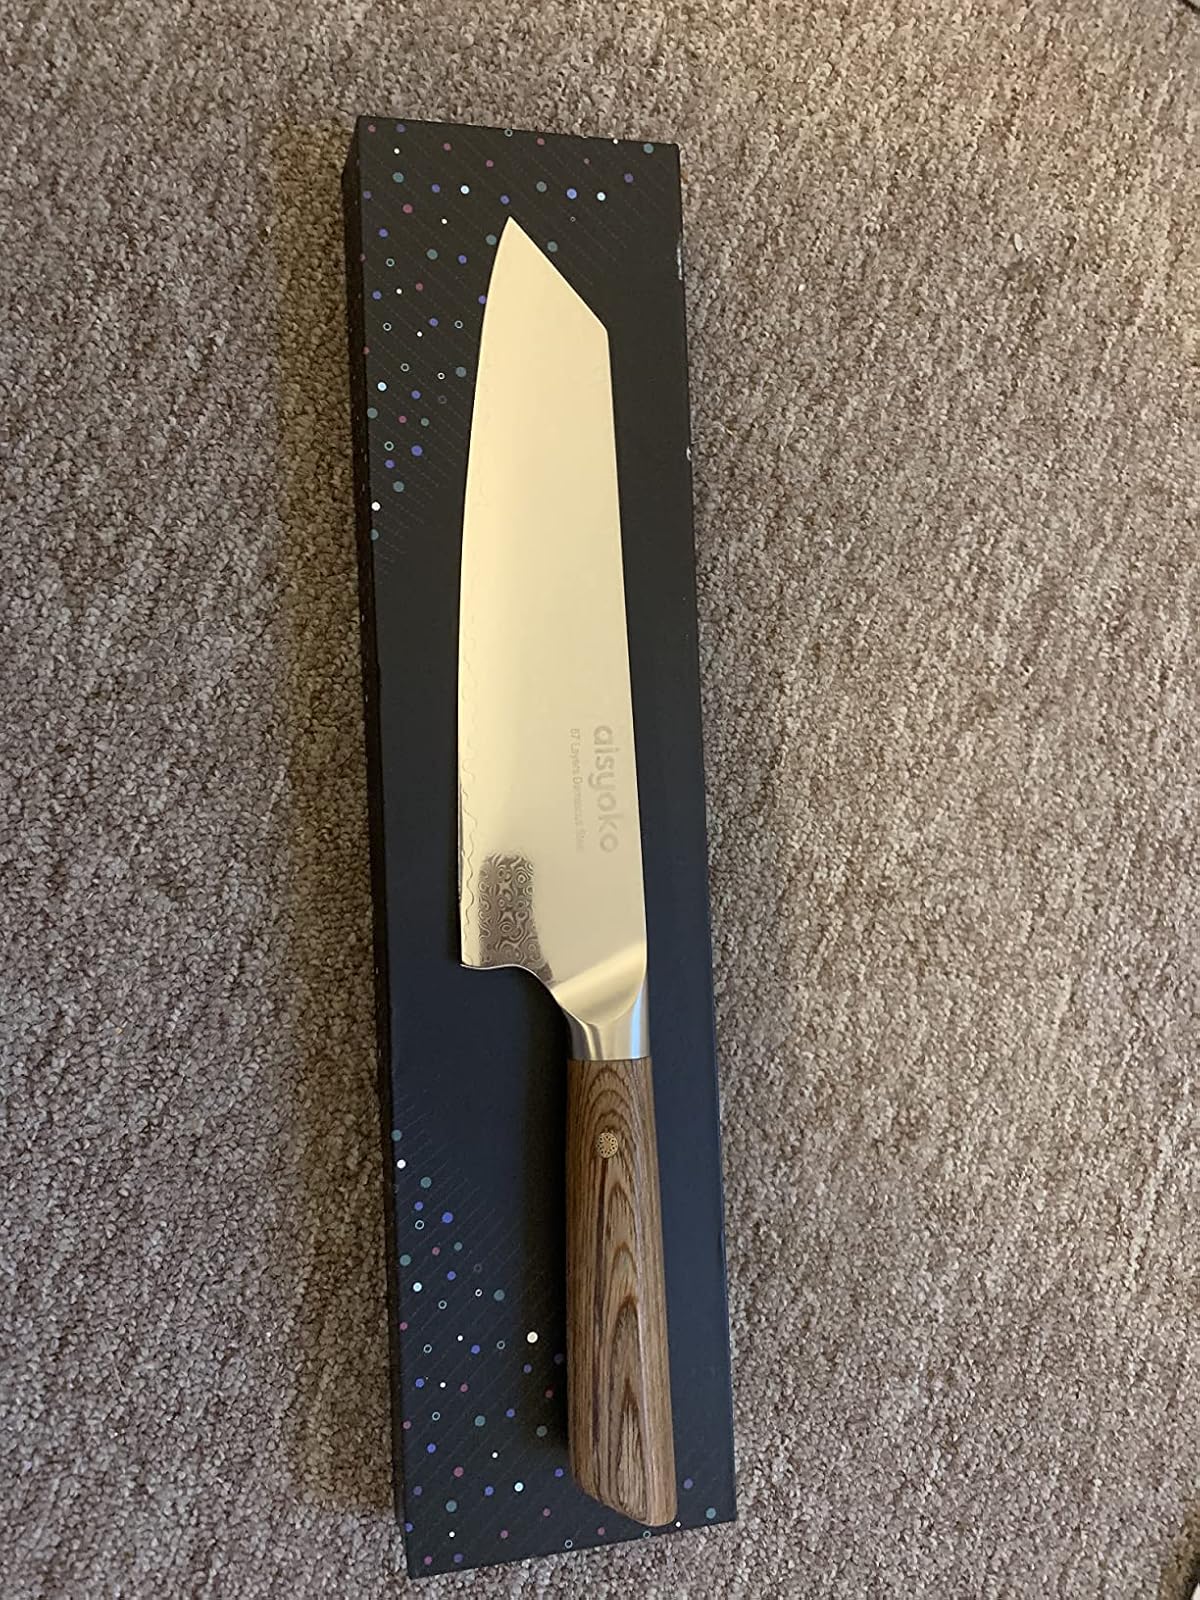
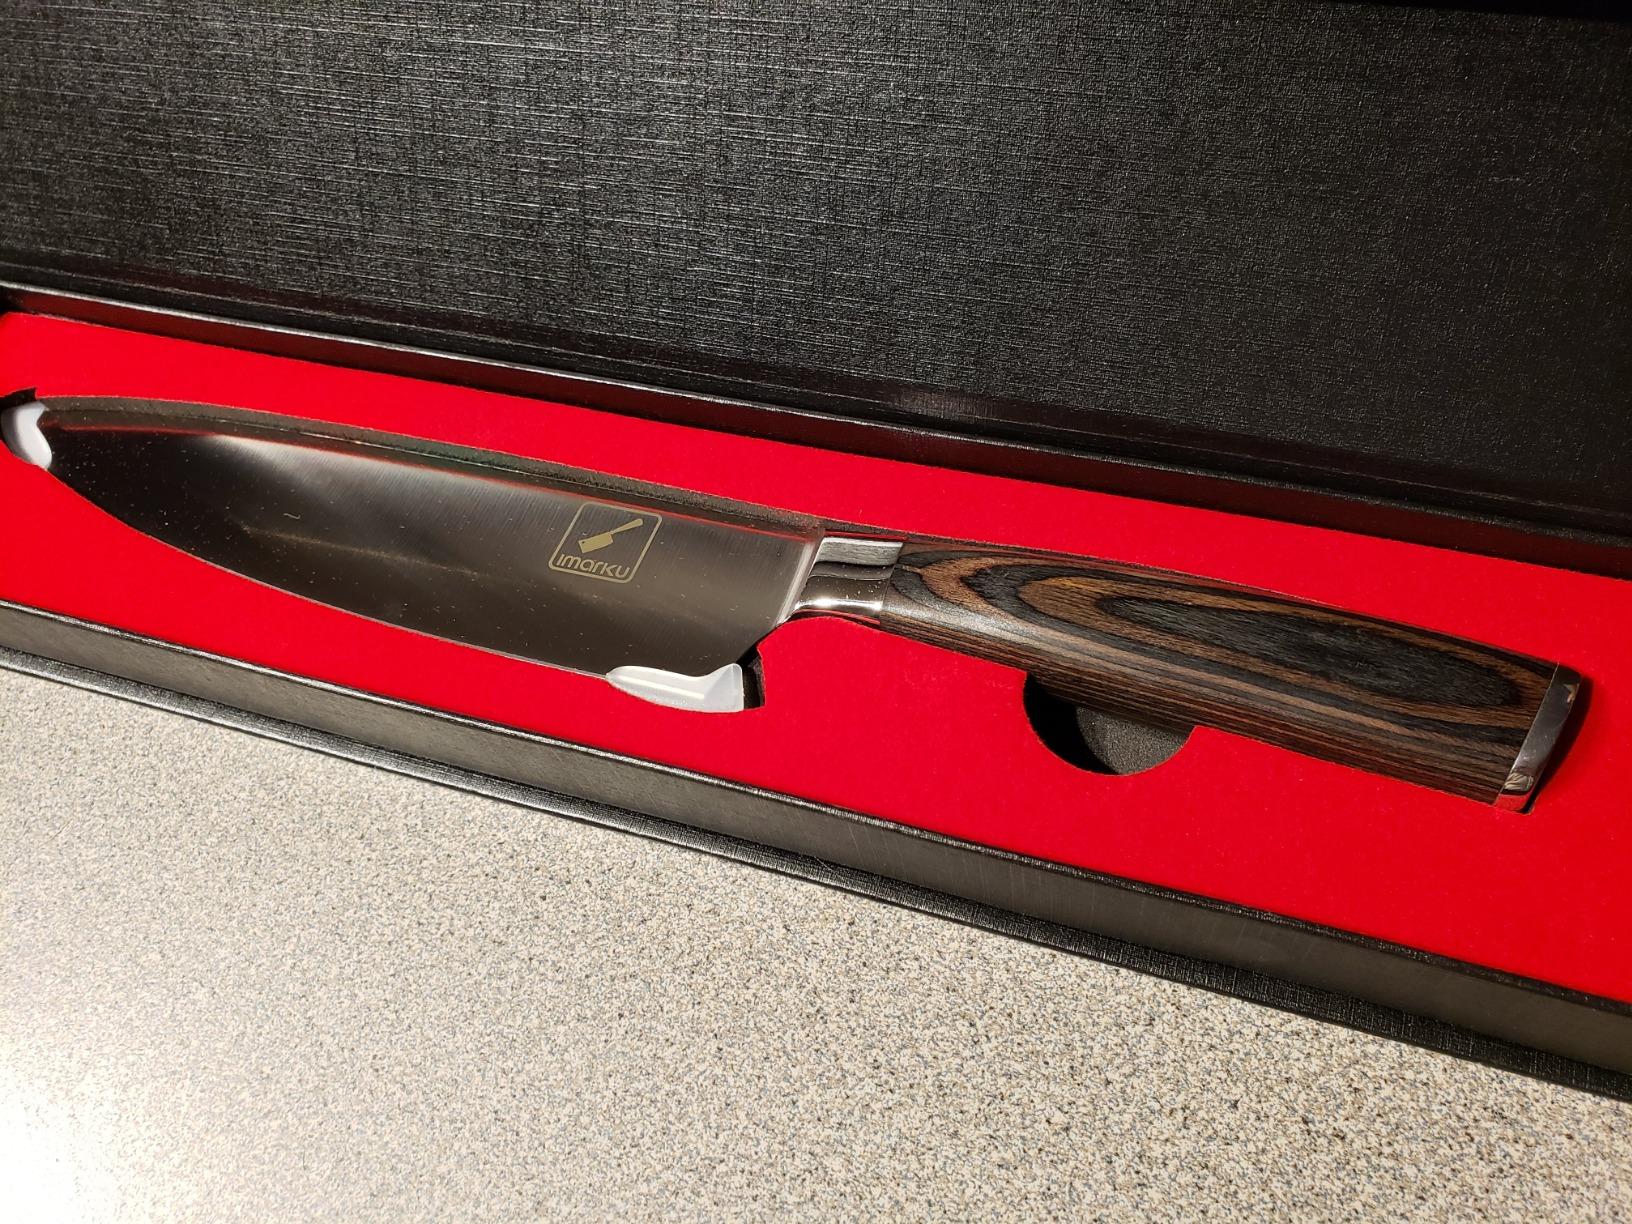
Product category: items_knife
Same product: no